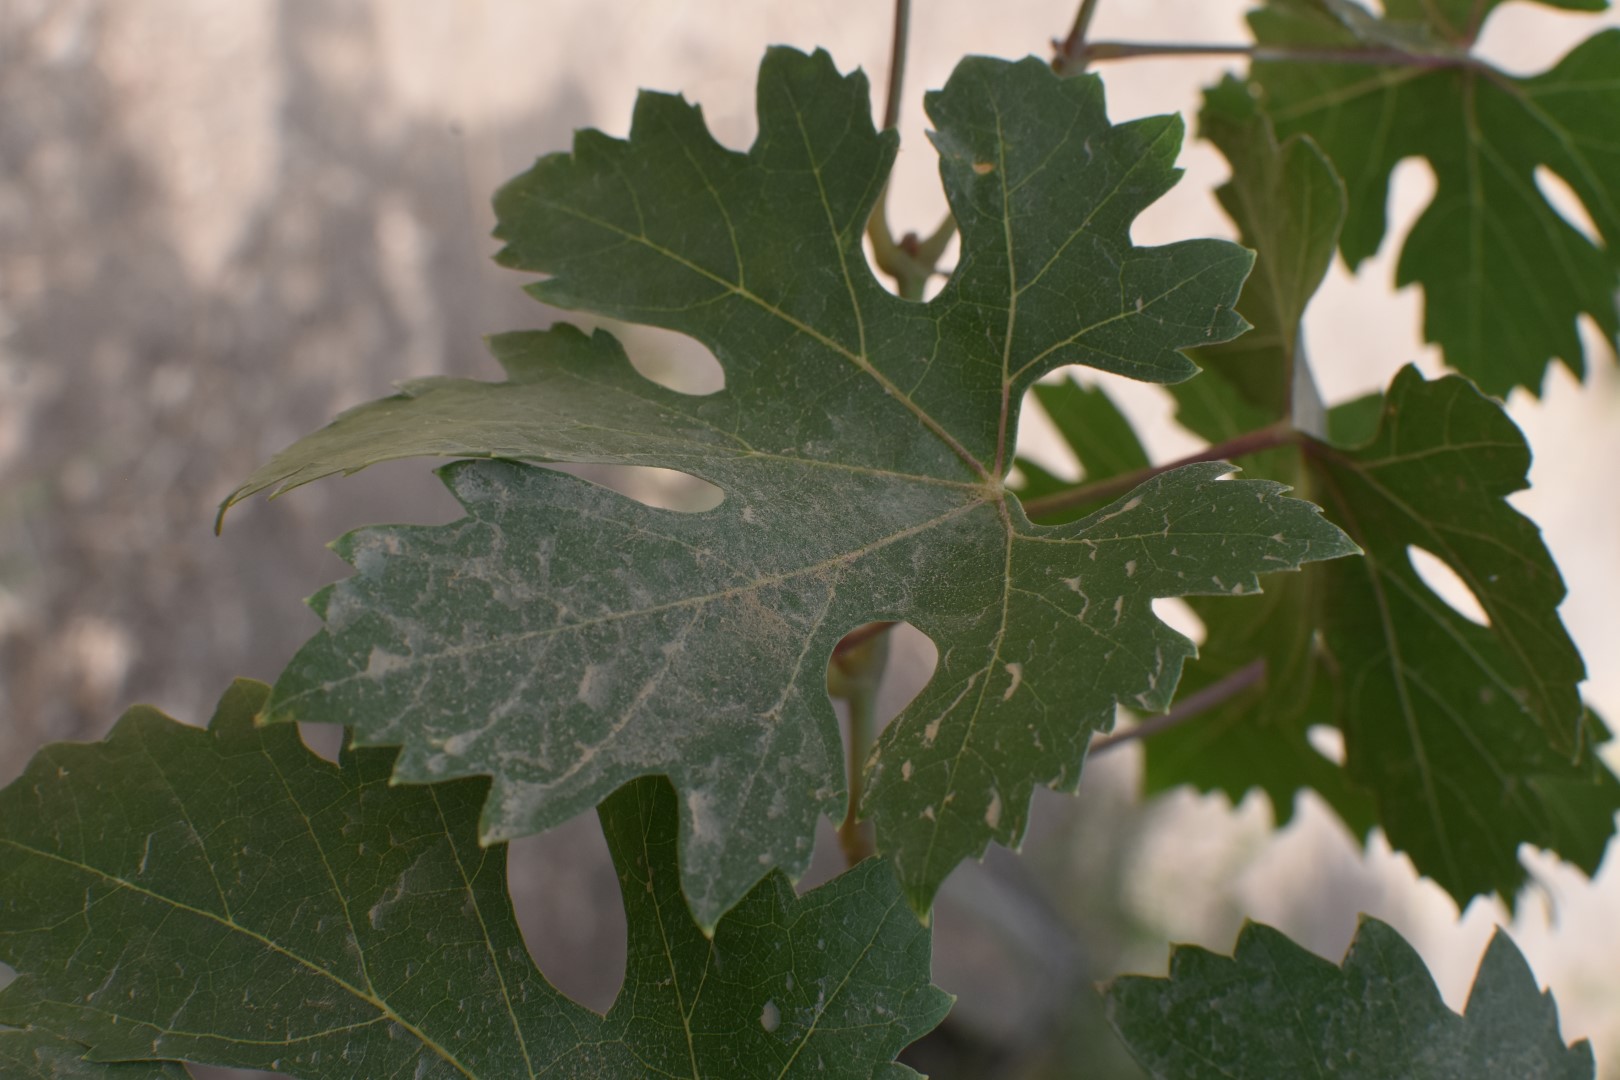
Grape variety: Riasi